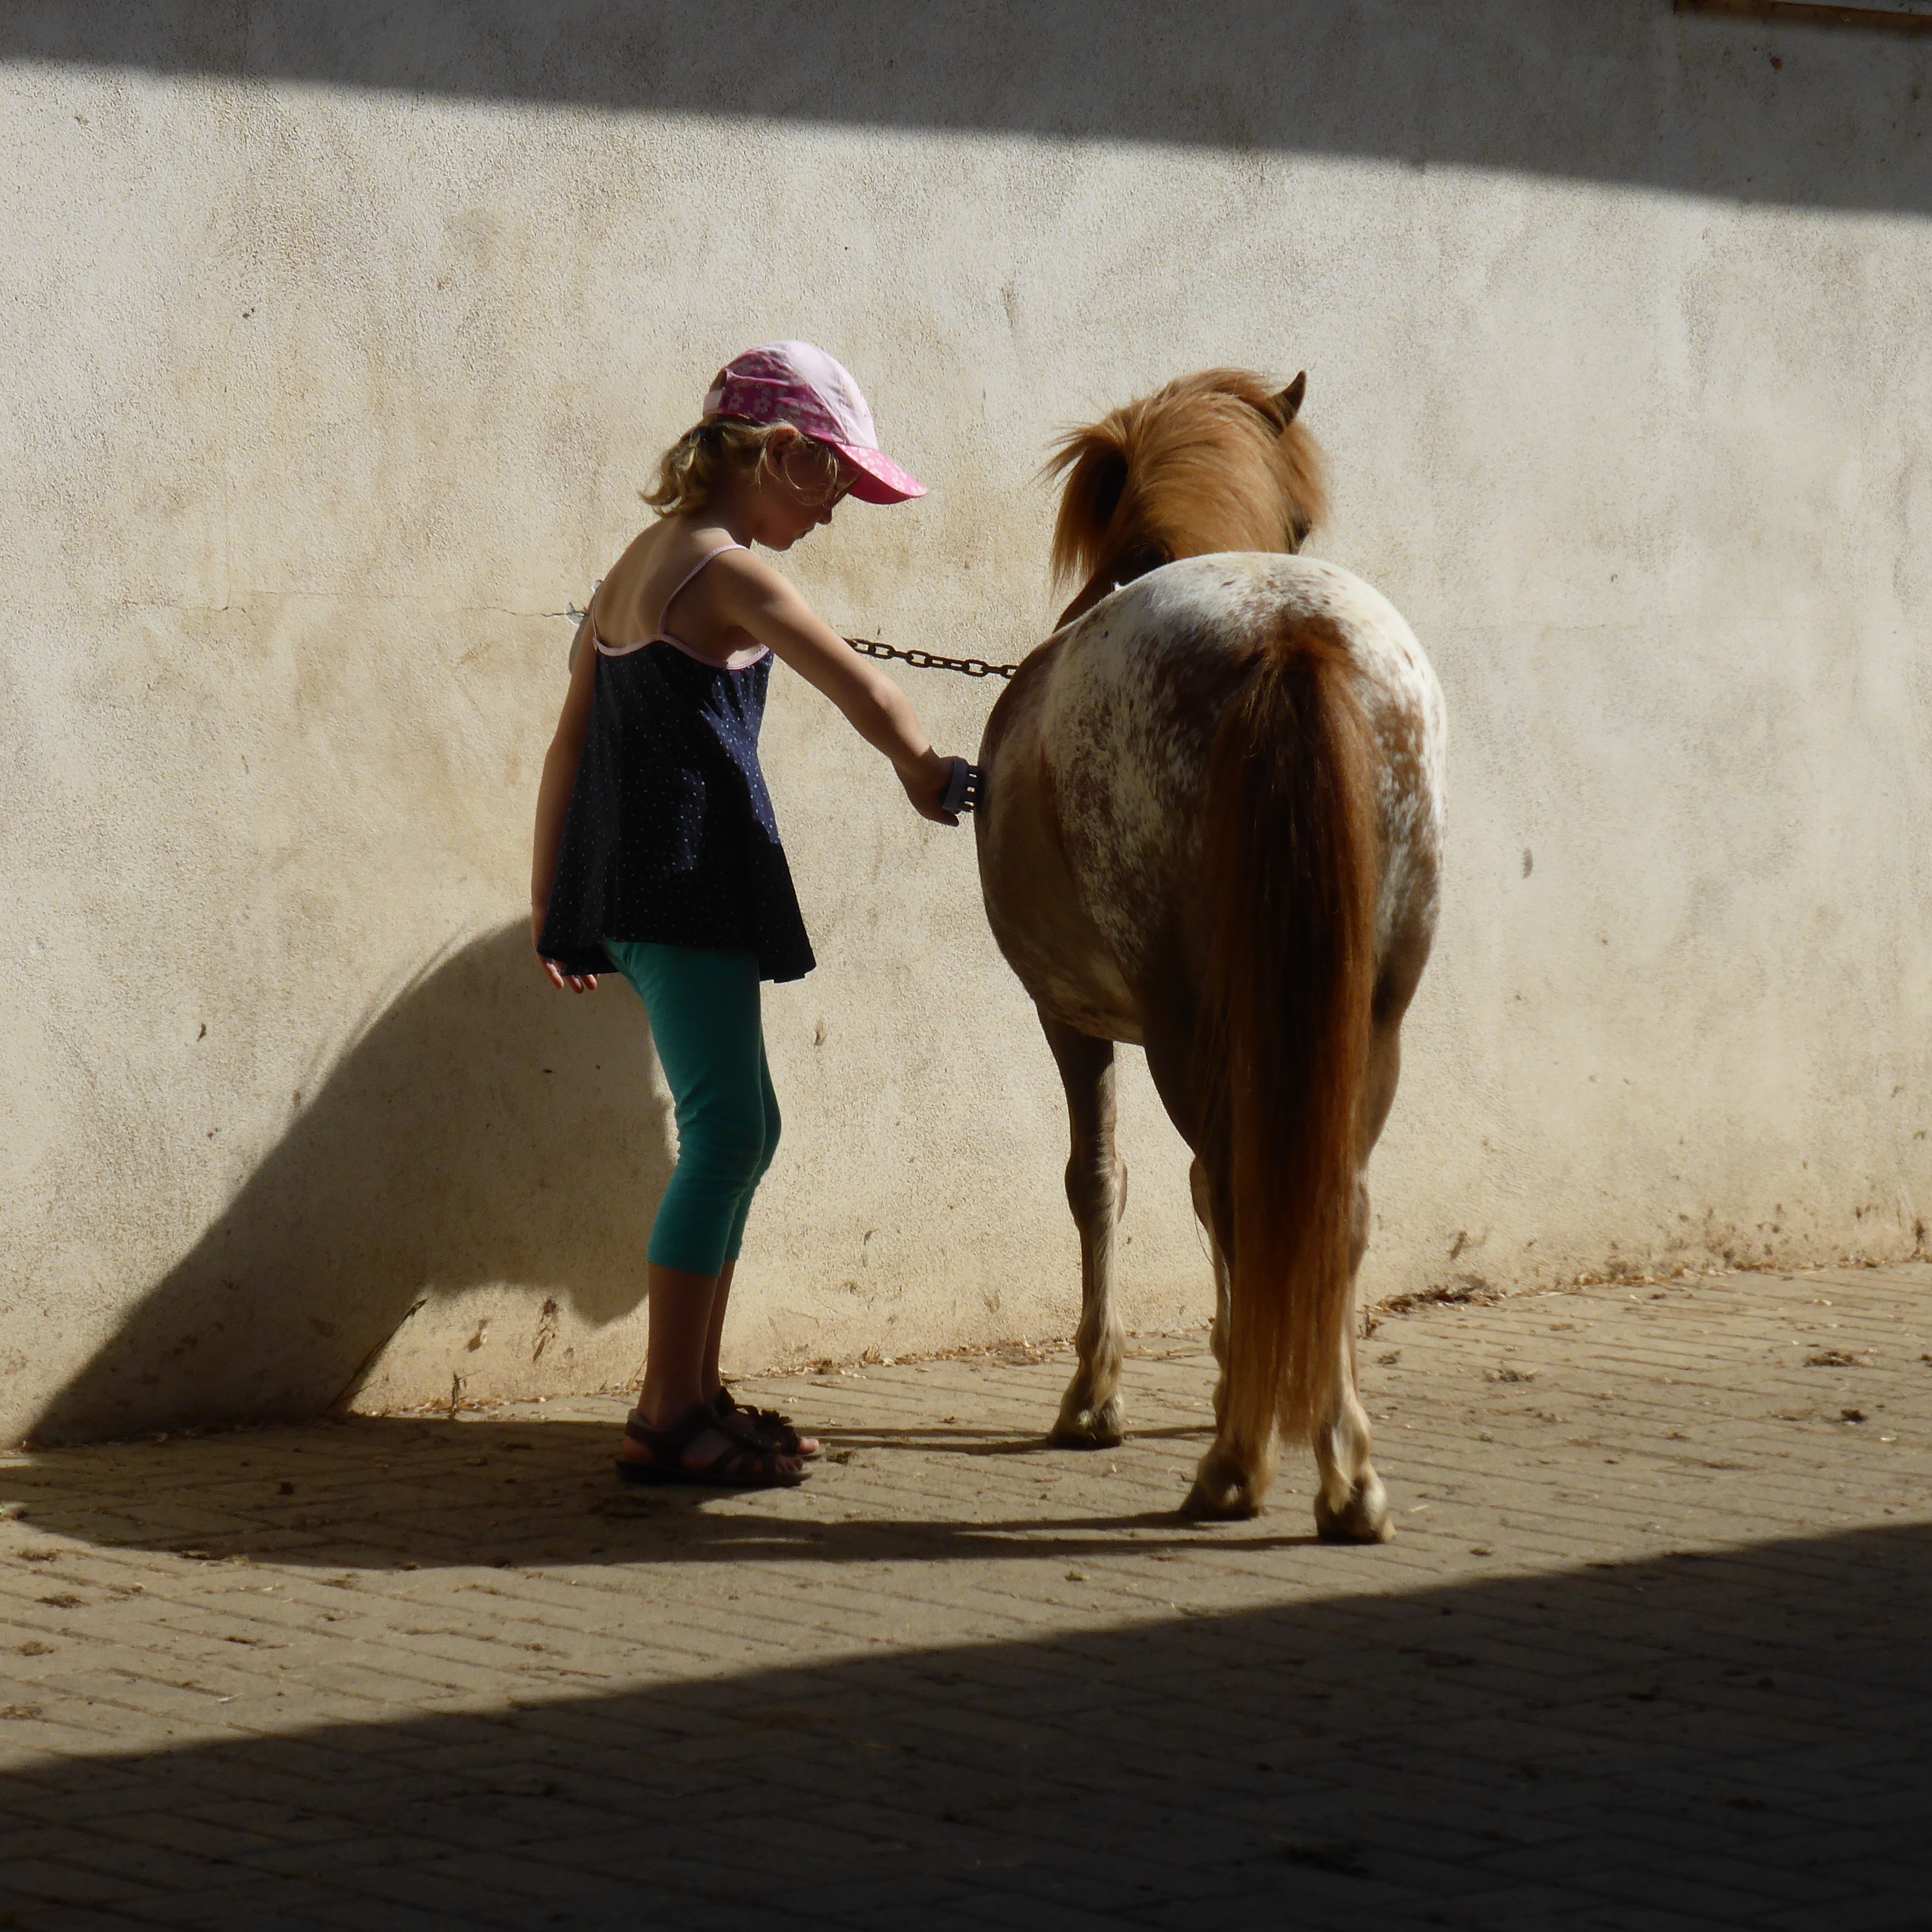
girl, play, animal, camel, horse, mammal, child, ride, leisure, childhood, fun, holidays, hobby, riding pony, horse like mammal, animal care, social behavior